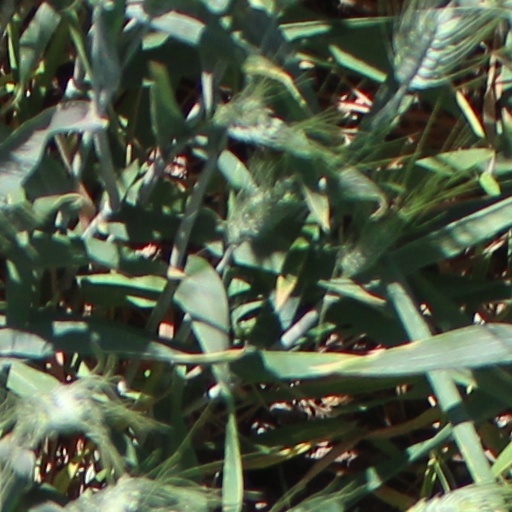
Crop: wheat